Booker Mountain

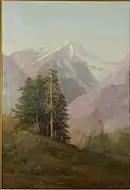
Hill's oil on canvas painting of Mount Booker

Landscape painter Abby Williams Hill, of Tacoma, Washington, was contracted by the Great Northern Railway Company to paint pictures of the North Cascades, and she first painted Mount Booker in 1903. At the time of Hill's painting, the mountain had not yet been named; newspaper critics called it "No-name mountain."